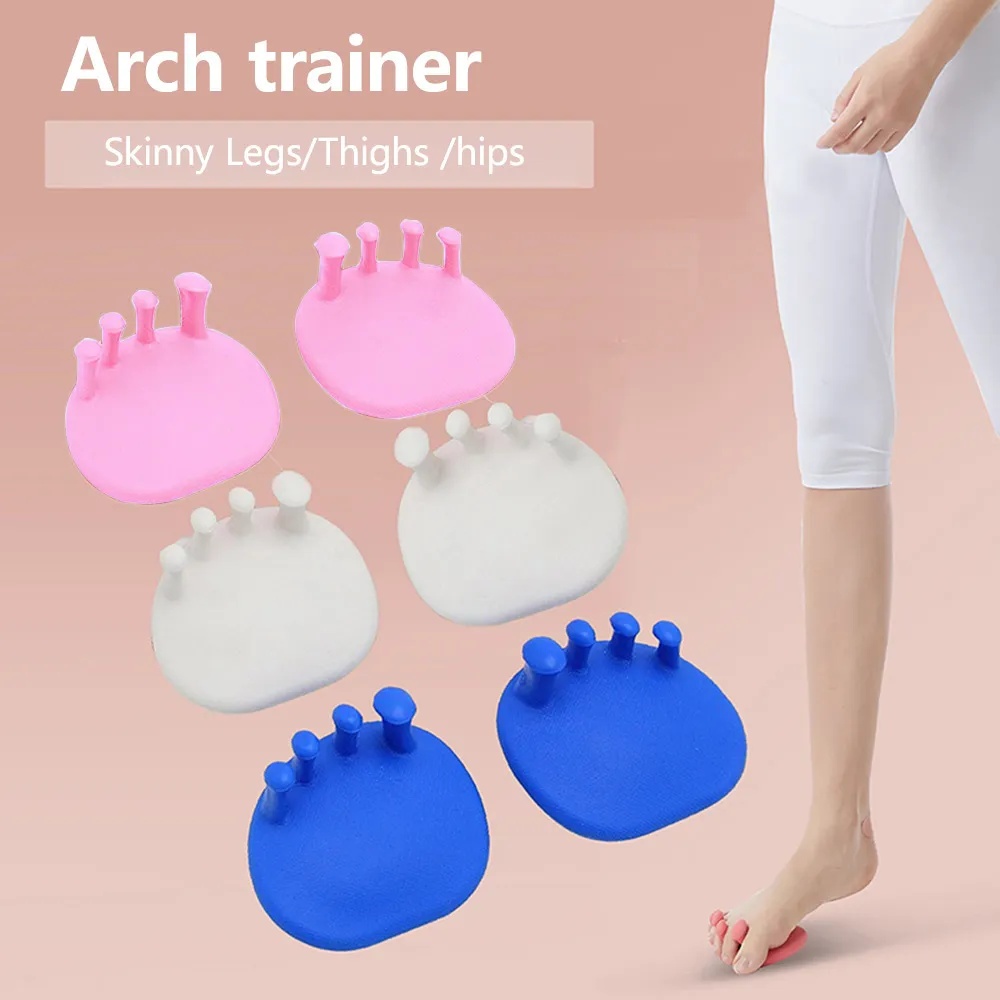
Arch Foot Trainer for Leg and Toe Fitness
Arch Foot Trainer for Leg and Toe Fitness Available colours: White
Brand: Vulcan Assistive Technology
Category: Sporting Goods > Fitness & General Exercise Equipment > Balance Trainers